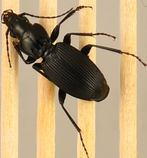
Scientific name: Pterostichus lachrymosus
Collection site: Mountain Lake Biological Station NEON (MLBS), plot MLBS_002